The Suppression of the African Slave-trade to the United States of America

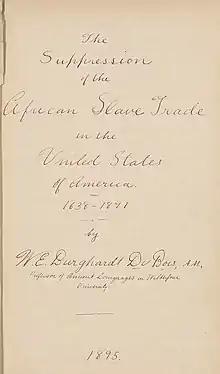

The Suppression of the African Slave-trade to the United States of America (1894) was W. E. B. Du Bois's doctoral thesis for Harvard University which he finished while teaching at Wilberforce University. This thesis made Du Bois the first African-American to earn a Ph.D from Harvard.